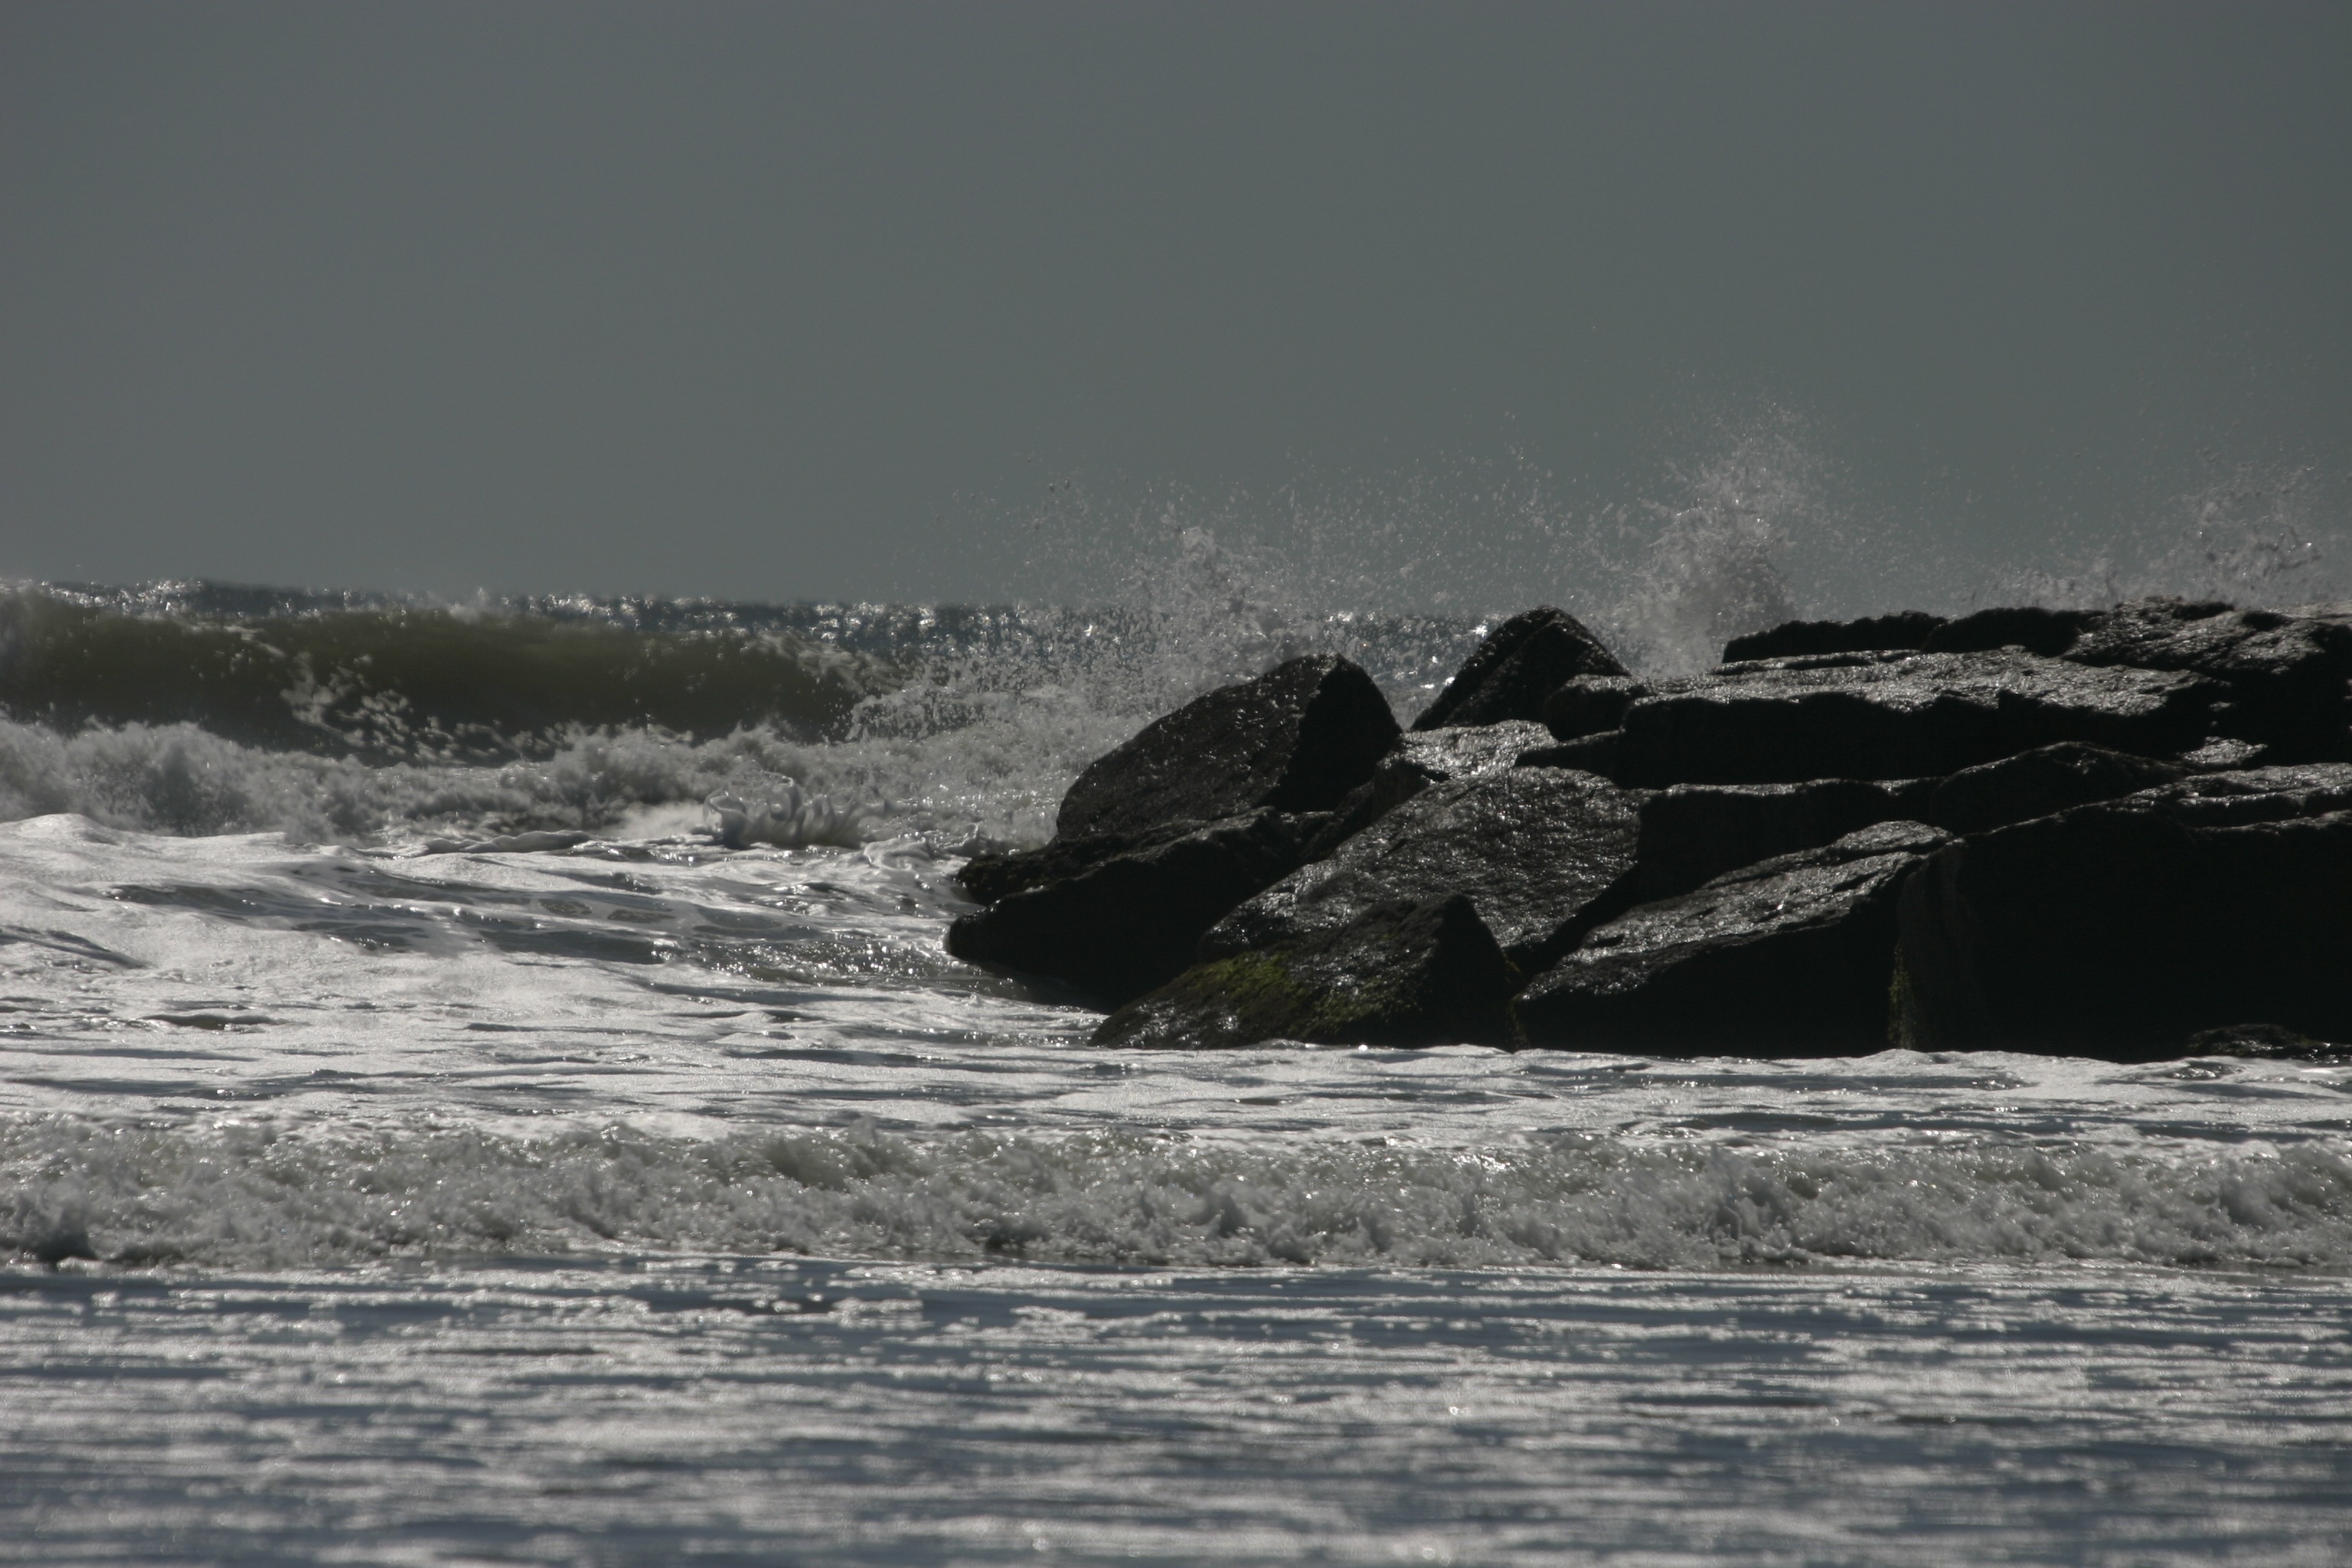
beach, sea, coast, water, nature, rock, ocean, mountain, snow, shore, wave, coastline, splash, weather, bay, rapid, splashing, crash, rocks, waves, boating, crashing, atmospheric phenomenon, wind wave